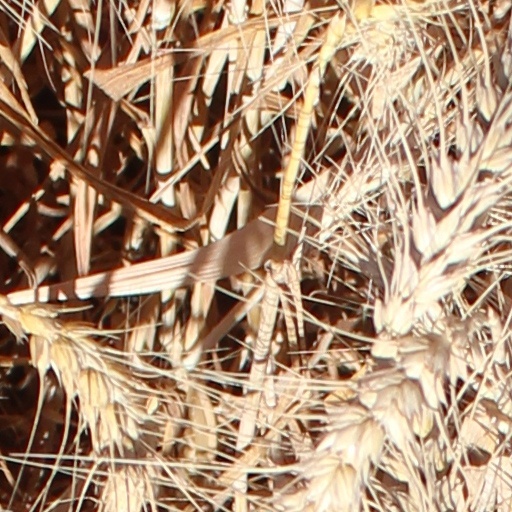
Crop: wheat